Airspeed (film)

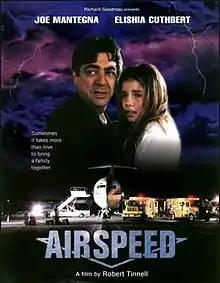
U.S. DVD cover

Airspeed is a 1998 Canadian disaster thriller film directed by Robert Tinnell and starring Elisha Cuthbert. It was distributed by Lions Gate Entertainment & Melenny Productions. In the film, the passengers and crew of a private jet are incapacitated by an explosive decompression, except for the teenage daughter of the owner of the private jet. Their survival depends on her.